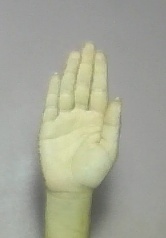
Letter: seen